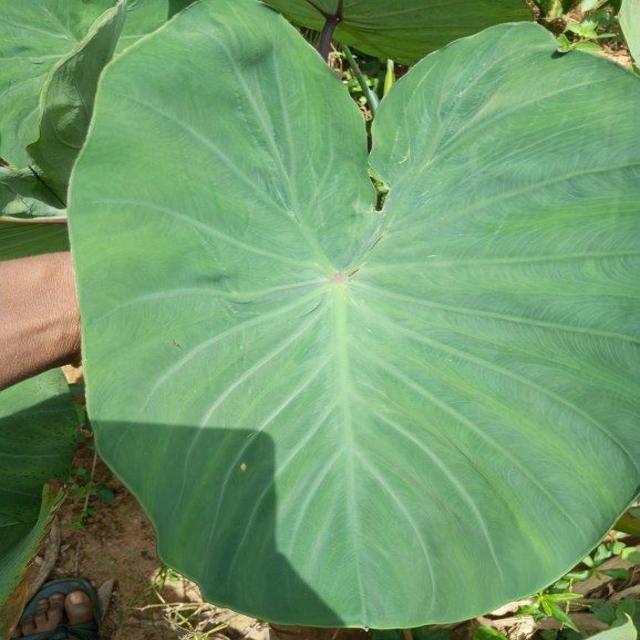
Label: Healthy